Langley Regional Airport

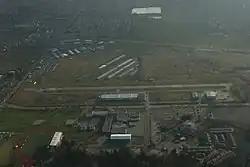
Langley Airport as seen with its two paved runways

Langley Regional Airport is located in Langley Township, British Columbia, Canada. It serves mostly general aviation, and also provided scheduled passenger service to the Victoria Airport Water Aerodrome via Harbour Air Seaplanes before service was ended on May 20, 2011. Helicopter operations are a major part of Langley Airport's traffic; the airport has three helipads.